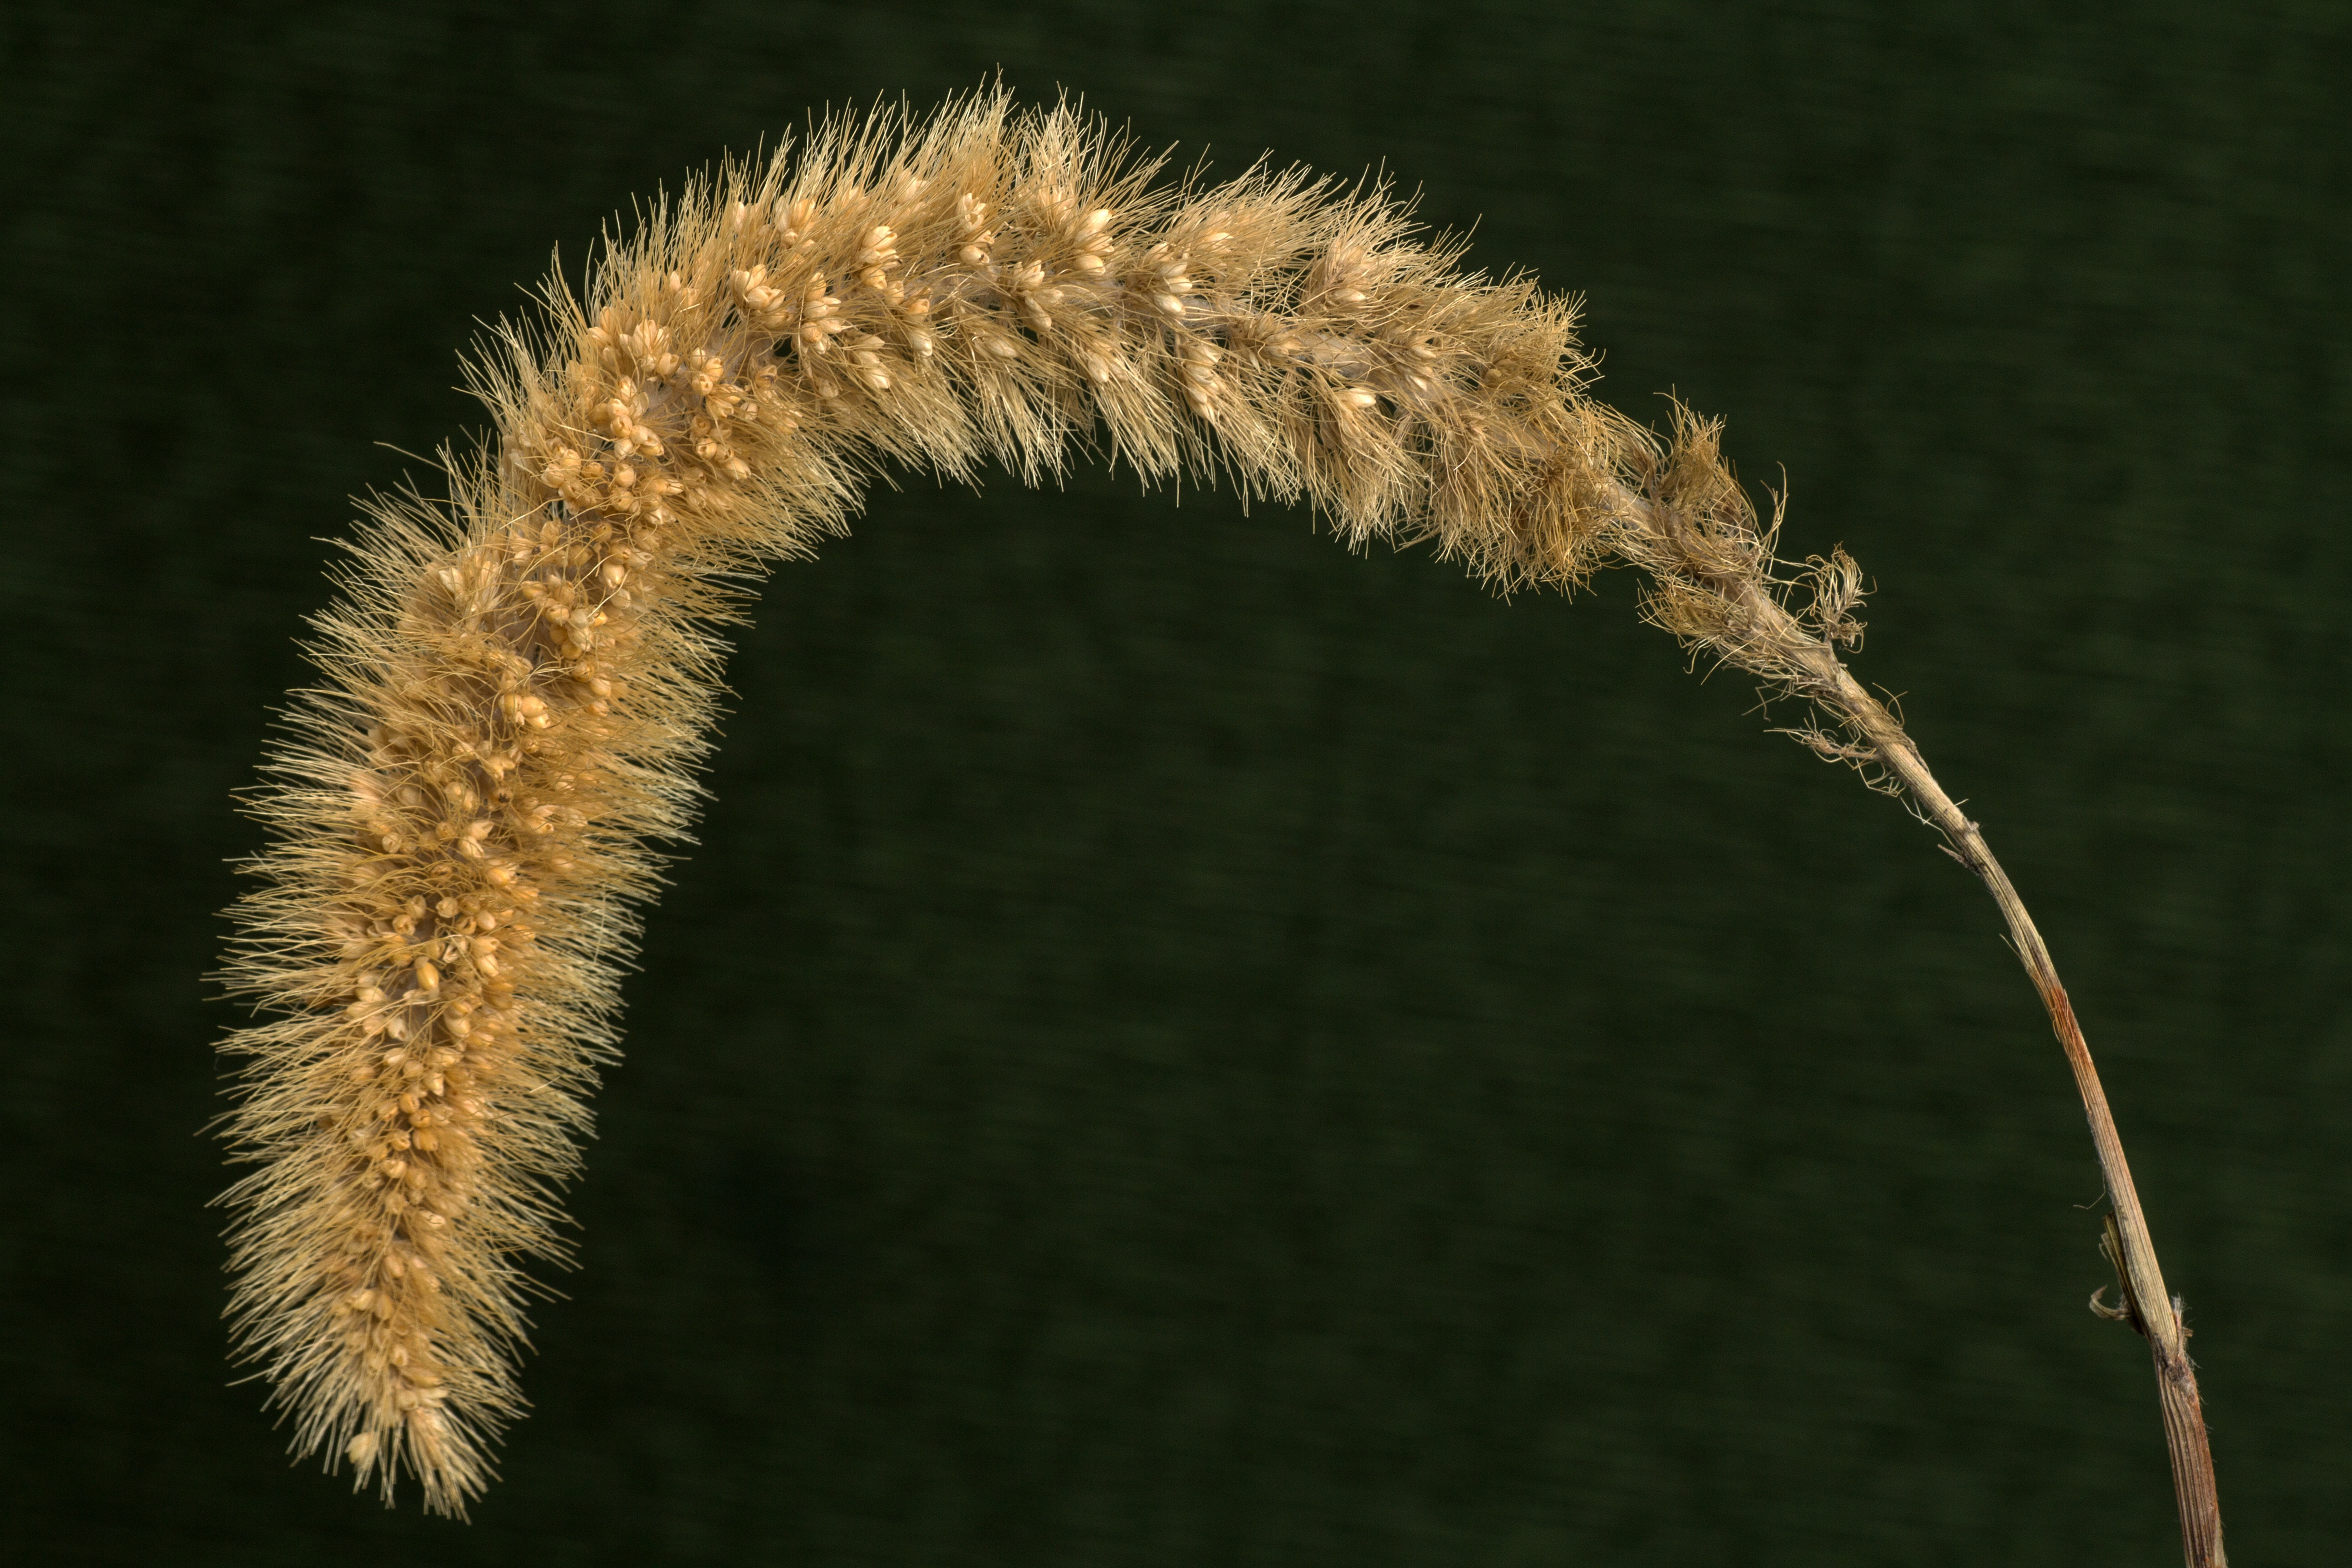
tree, nature, grass, branch, plant, photography, leaf, flower, green, macro, soil, botany, flora, twig, close up, grasses, macro photography, flowering plant, grass ear, grass family, plant stem, land plant, thorns spines and prickles